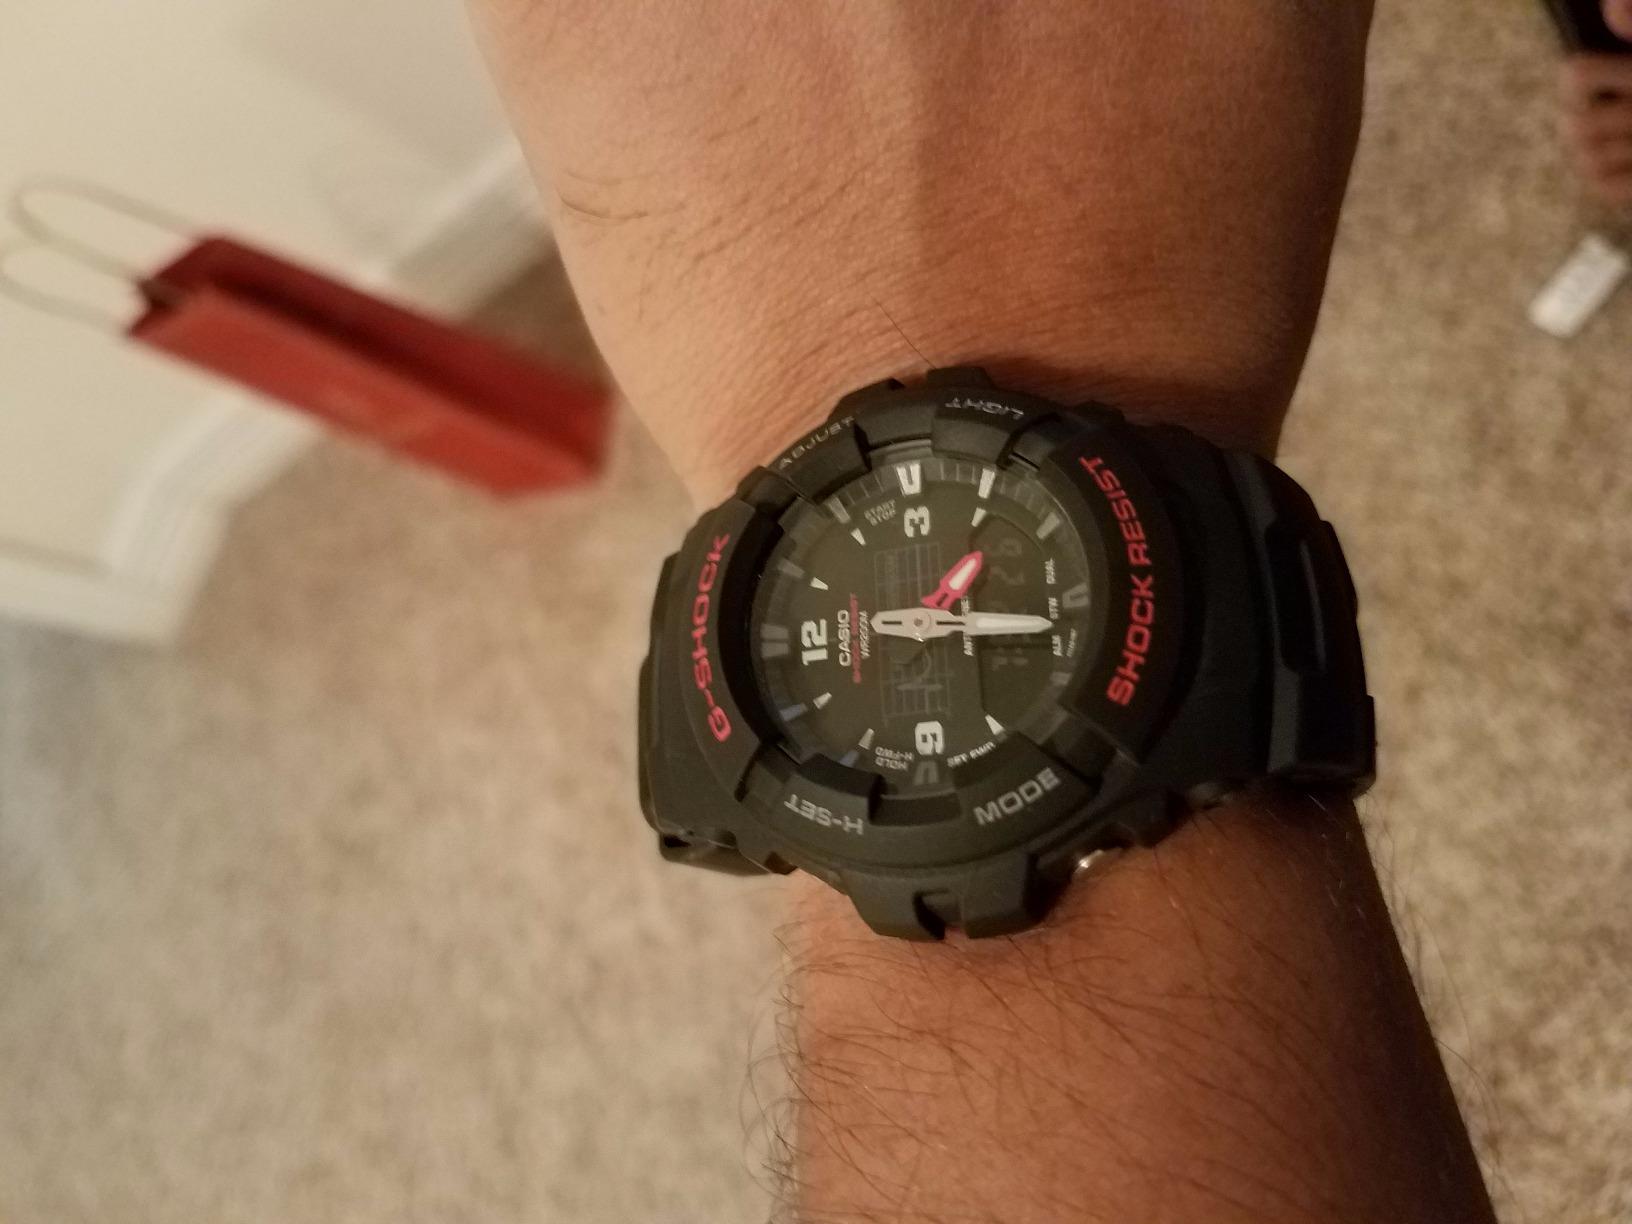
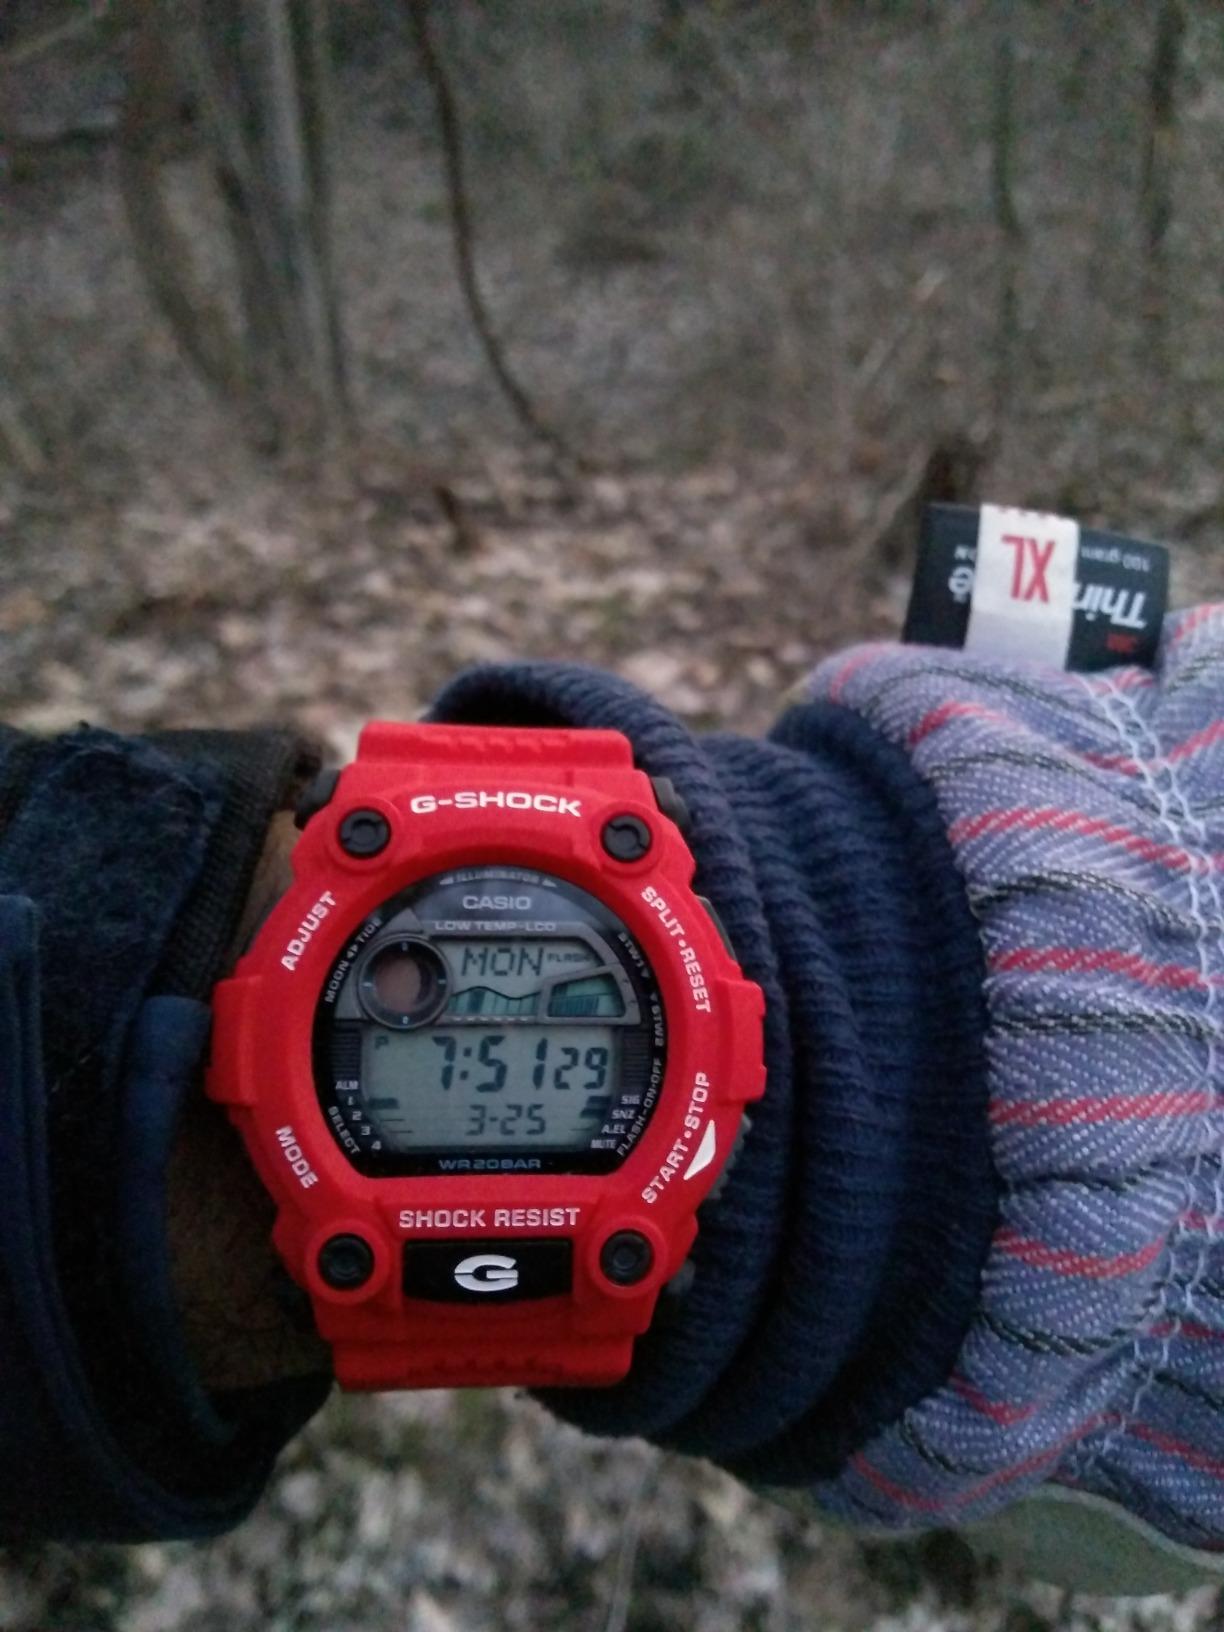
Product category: accessories_watch
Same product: no